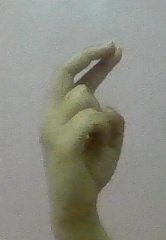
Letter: zay